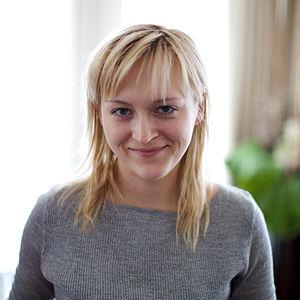
Anna Ushenina est une joueuse d'échecs ukrainienne, grand maître international, ancienne championne du monde et championne d'Europe individuelle 2016. Au 1ᵉʳ juin 2016, elle est la 45ᵉ joueuse mondiale et la quatrième joueuse ukrainienne avec un classement Elo de 2 439.